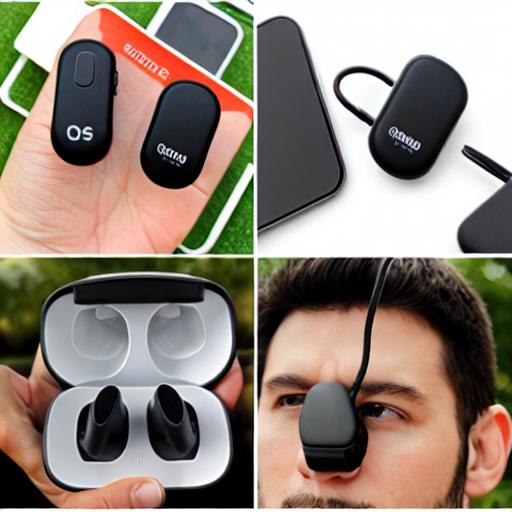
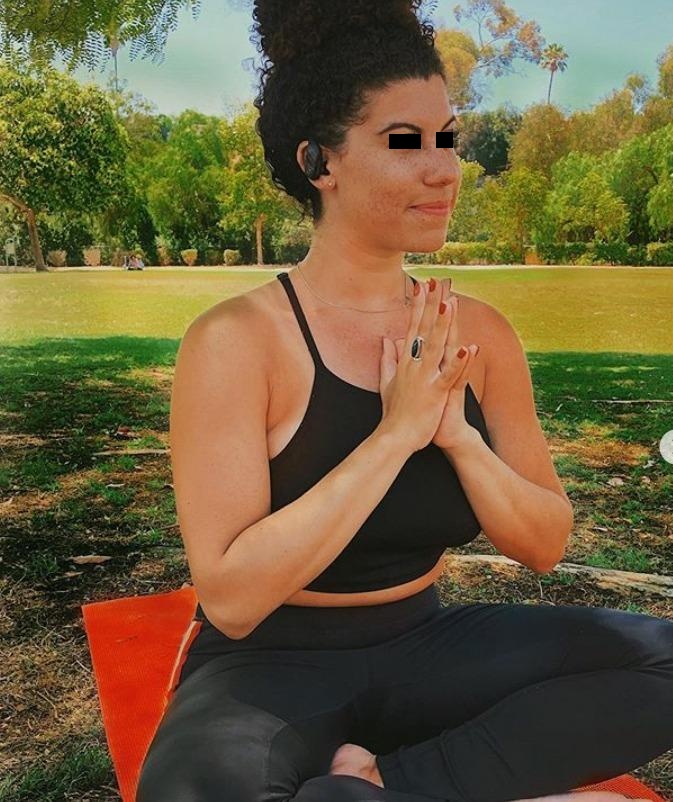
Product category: earbuds
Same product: no